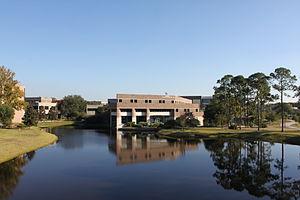
L'université de Floride du Nord est une université publique, fondée en 1969, localisée à Jacksonville en Floride. En 2007, elle forme environ 16 000 étudiants.